Caransebeș

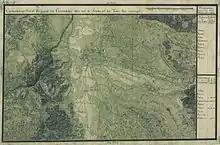
Caransebeș on a map from the 1769-72 survey of the Banat of Temeswar (Josephinian Land Survey)

The first traces of habitation here might date as far as Dacian times. Dacian ruins have been discovered recently near Obreja, a village 7 km away. As the Romans invaded Dacia, they built a castrum named Tibiscum, which was dug up by archaeologists near the nearby village of Jupa, a castrum which later grew to be a full city. Tibiscum is considered one of the gates of Christianity in Dacia, having an important role also in the Romanization of the local people.